Penshurst Reservoirs

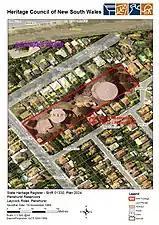

In 1891 a cast iron elevated tank was constructed at Penshurst. Only the brick stand still survives. It was supplied with Upper Nepean Scheme water by a pumping station at Carlton. To augment supply, Penshurst Reservoir No. 1, a riveted steel surface reservoir, was constructed in 1895. By 1910, further growth in demand was met with the construction of the elevated Penshurst Reservoir No. 2 (WS87), a riveted steel elevated reservoir. Penshurst Tank was removed in 1914, first to Campbelltown and, in 1942, to Warragamba Township. The fourth reservoir, the elevated Penshurst Reservoir No. 3 (WS88), a large concrete elevated reservoir, was constructed in 1938. The elevated Penshurst Reservoir (WS87), built in 1910, is one of a group of four similar elevated reservoirs, the others being Bellevue Hill Reservoir (WS10), Drummoyne Reservoir (WS38), completed in 1910, and Ashfield Reservoir (WS3), completed in 1912.